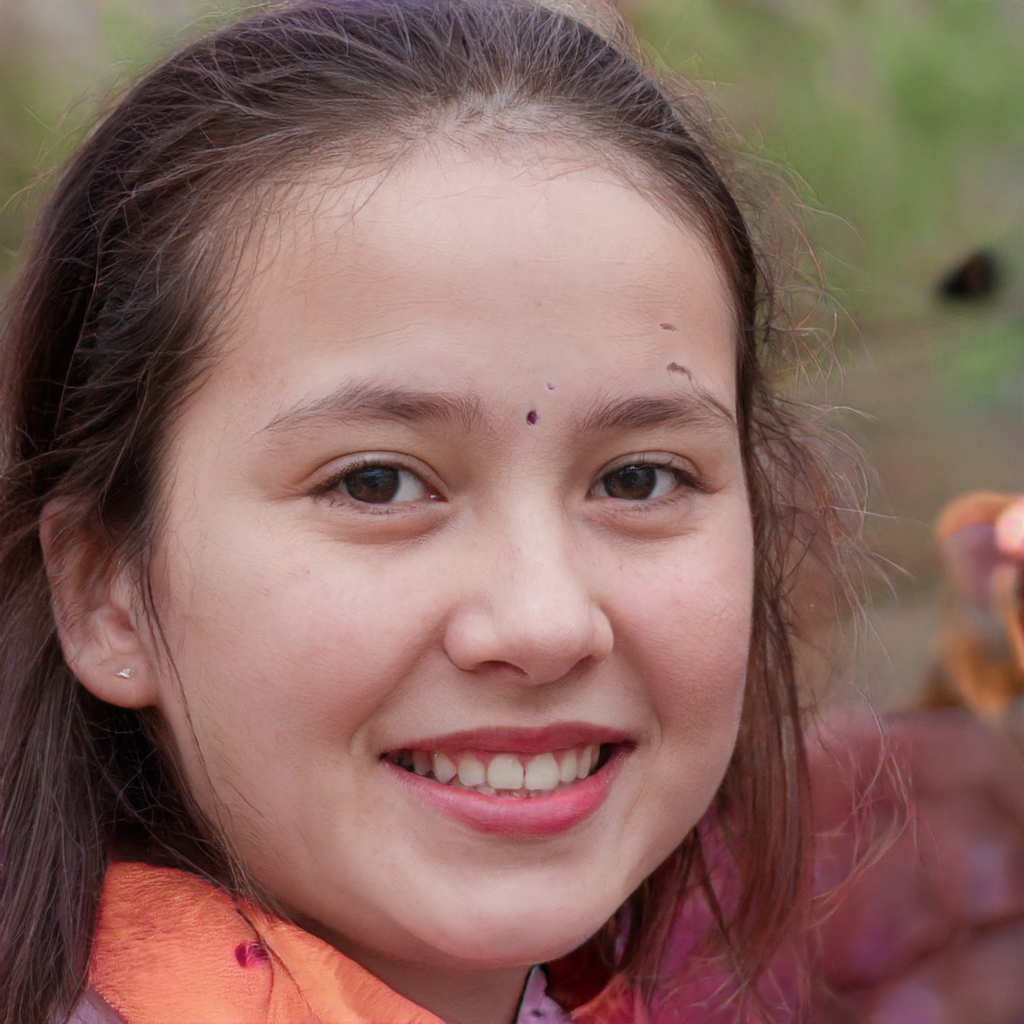
Portrait style: Real Portrait